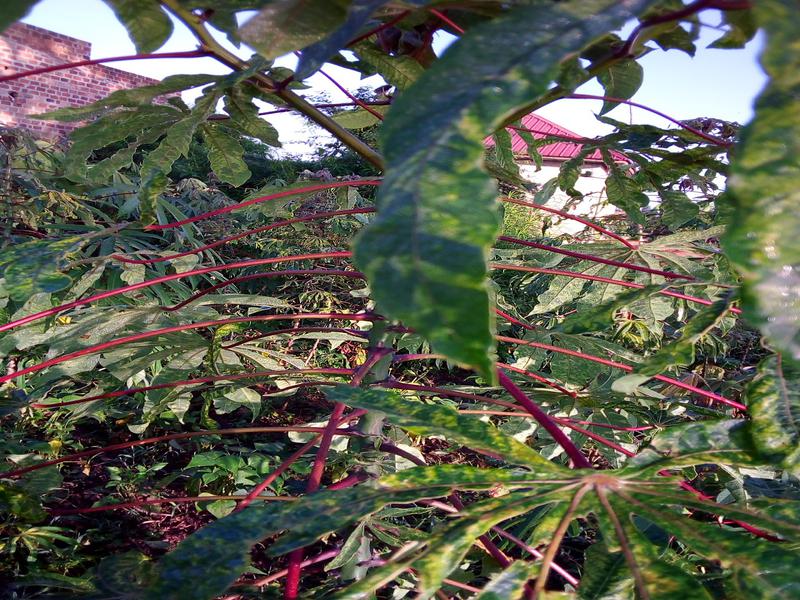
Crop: cassava
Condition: mosaic_disease